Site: brandenburg
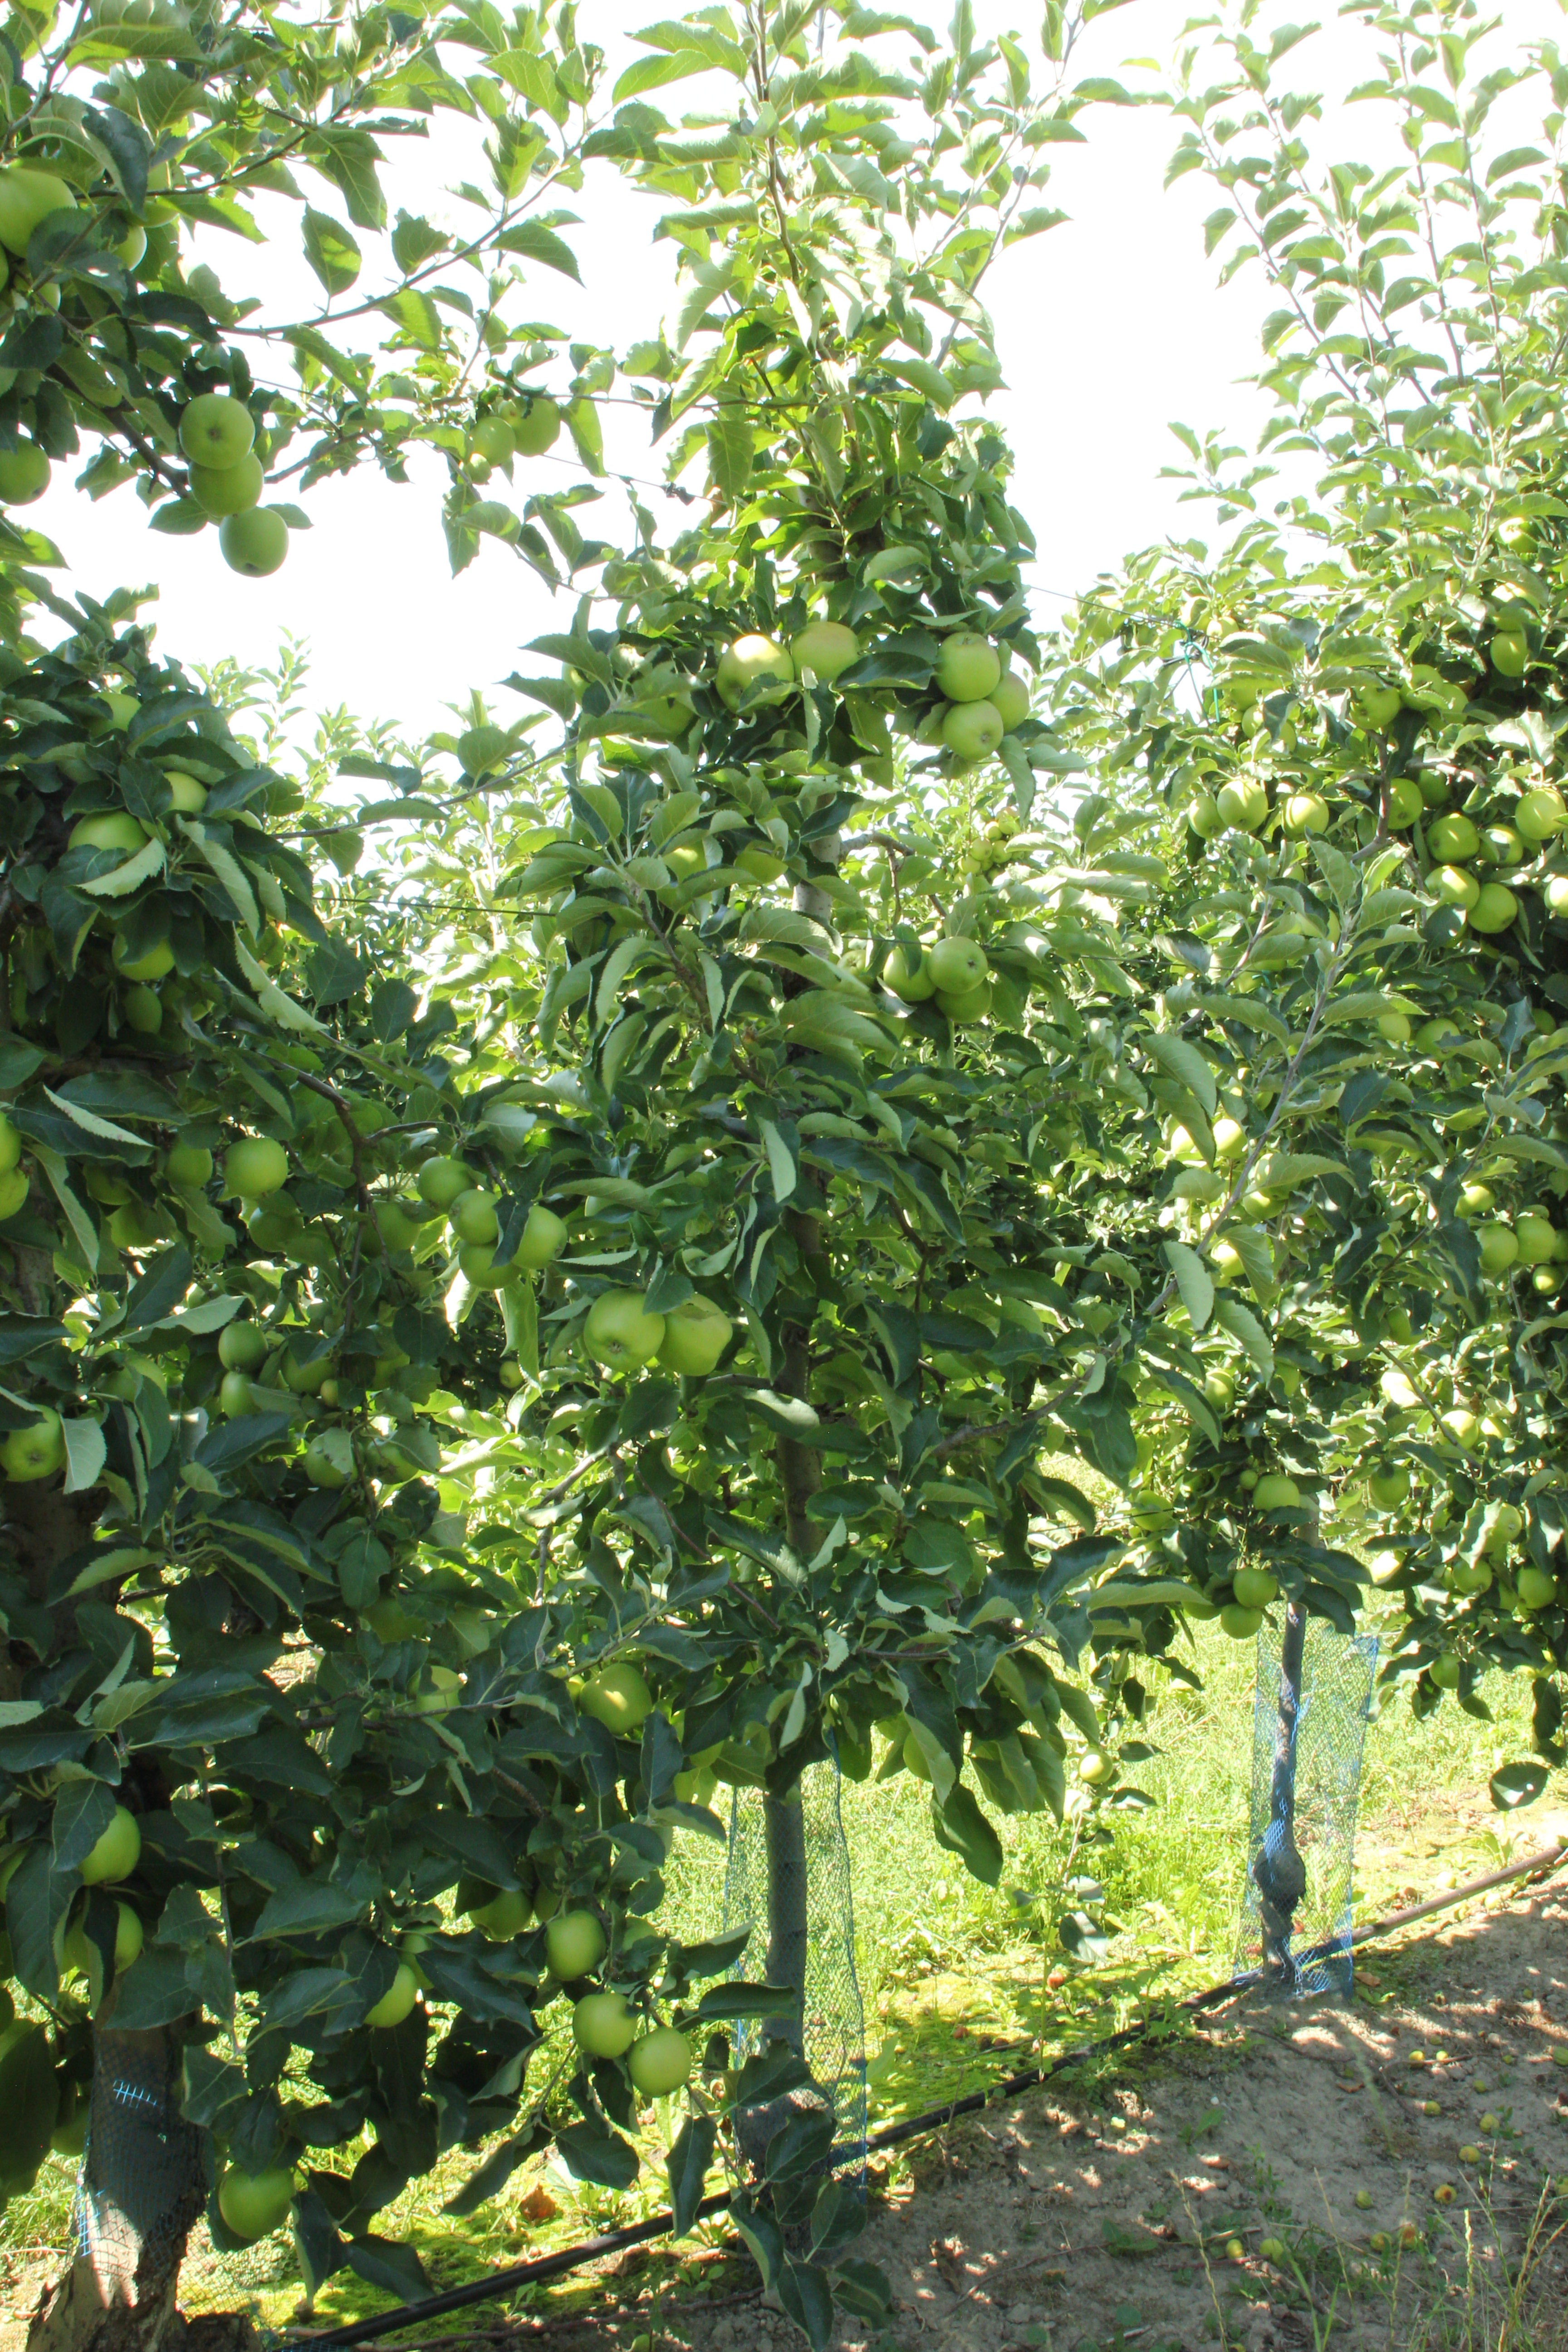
Growth stage (BBCH 77): Development of fruit